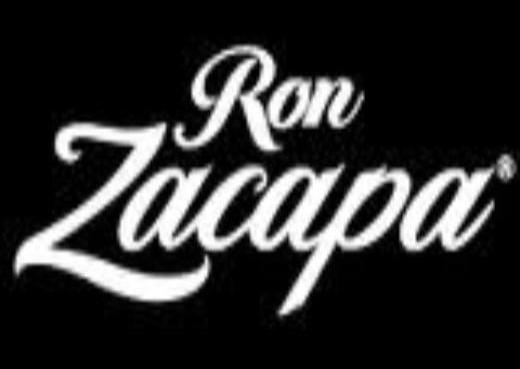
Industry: Food